Genoese School

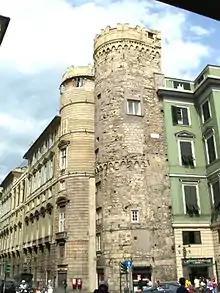
The entrance to Via del Campo, in Genoa, sung by Fabrizio De André, a preeminent exponent of the School.

The Genoese School (Scuola genovese, in Italian) is a cultural and art movement developed and rooted, since the 1960s, in Genoa, Italy. It is mainly linked to the Italian ""canzone d'autore"" (art song).